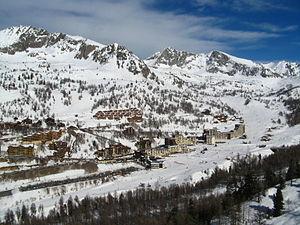
La station de sports d'hiver d'Isola 2000 (Alpes-Maritimes)
Isola 2000 est une station de sports d'hiver proche de la commune d'Isola dont elle dépend, dans le département des Alpes-Maritimes, dans la région Provence-Alpes-Côte d'Azur, dans le Haut Pays Niçois. Elle se trouve dans le massif du Mercantour, à proximité du parc national du même nom et à trois kilomètres de la frontière franco-italienne, accessible par le col de la Lombarde. Les habitants de la station sont appelés les Isoliens.